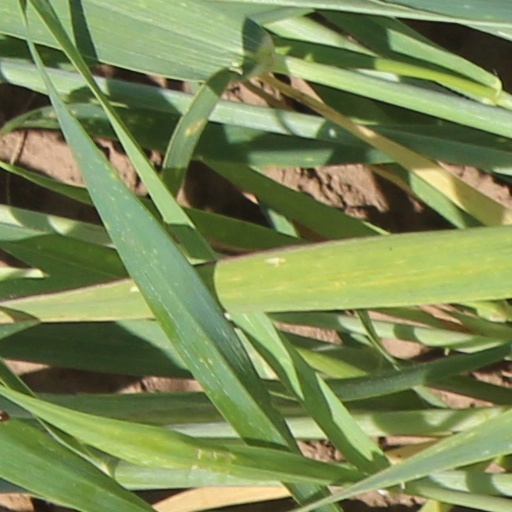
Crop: wheat